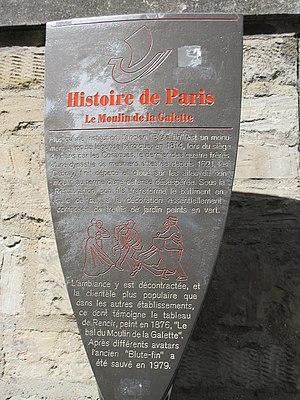
Panneau Histoire de Paris
Les panneaux « Histoire de Paris » sont des panneaux d'information installés dans les rues de Paris devant certains des monuments parisiens.
Le moulin de la Galette est le seul moulin à vent en état de marche de la butte Montmartre dans le 18ᵉ arrondissement de Paris. Il est visible à l'angle de la rue Lepic et de la rue Girardon et fut jadis une célèbre guinguette. Actuellement intégré sur la parcelle d'une résidence privée, il n'est plus accessible au public. Dans l'enceinte de la résidence qui comprend la partie sud de l'impasse des Deux-Frères, se trouve la mire du Nord.